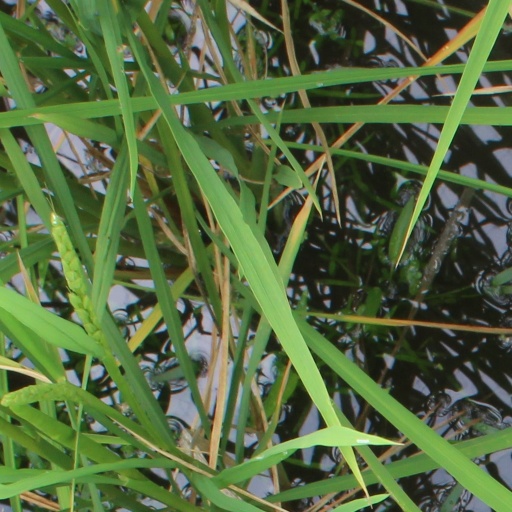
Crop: rice